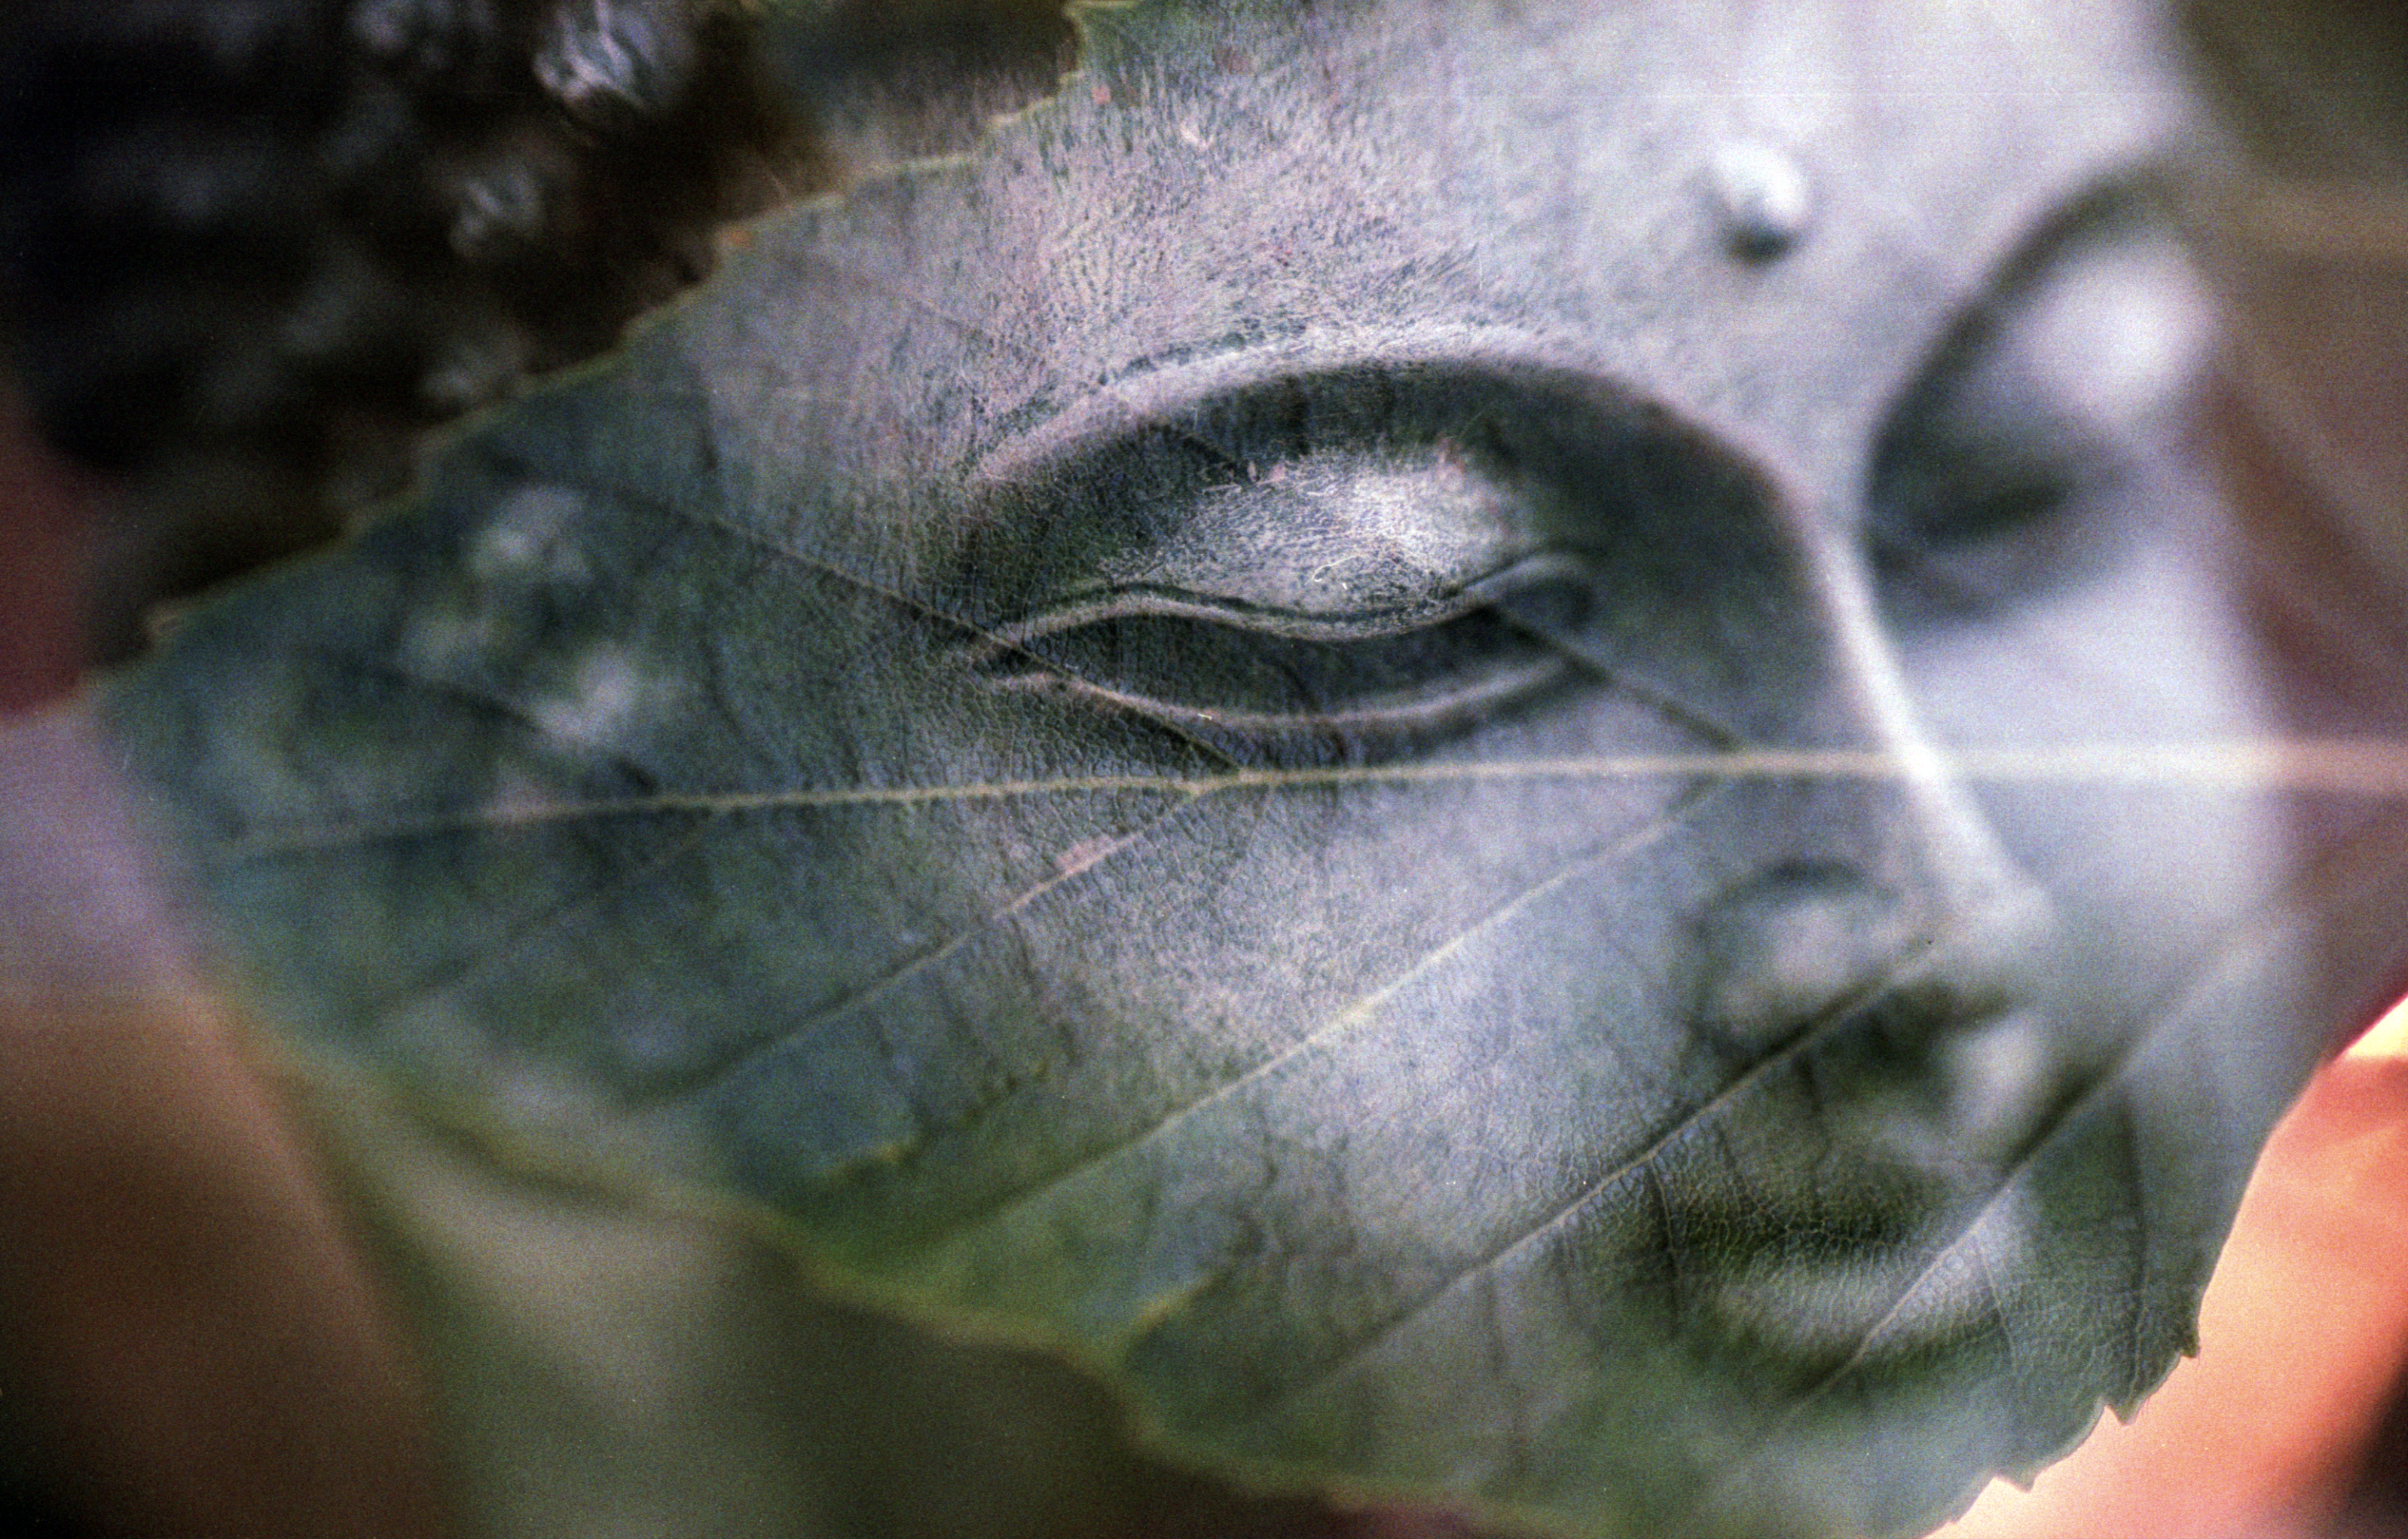
photography, leaf, statue, calm, meditate, close up, human body, eye, head, buddha, organ, multiexpo, doublexpo, macro photography